Huang Ching-yin

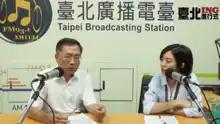
Huang at a radio interview by Taipei Broadcasting Station (2020)

In 2022, Huang Ching-yin resigned as a staffer for Huang Shan-shan to run for election to the Taipei City Council on the Taiwan People's Party (TPP) ticket. Huang was one of two TPP candidates running in Taipei City Constituency I, which includes the northern Taipei districts of Beitou District and Shilin District, Huang's hometown.